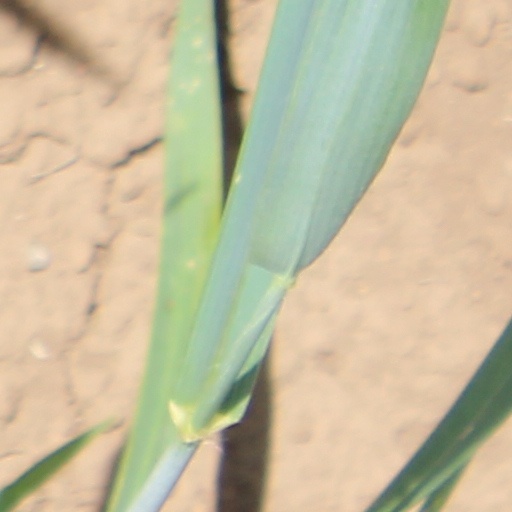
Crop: wheat